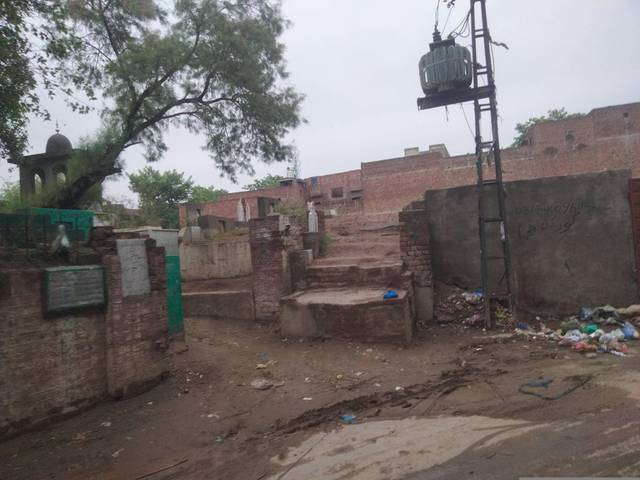
Region: Pakistan
Coordinates: 31.606, 74.322